Orto Botanico "Pierina Scaramella"

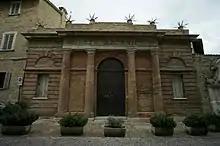
entrance of the Orto Botanico

The Orto Botanico "Pierina Scaramella" (2,200 m), also known as the Orto Botanico dell'Università di Urbino, is a botanical garden maintained by the University of Urbino, and located at via Bramante, 28, Urbino, Marche, Italy. the entrance fee is 1 euro.